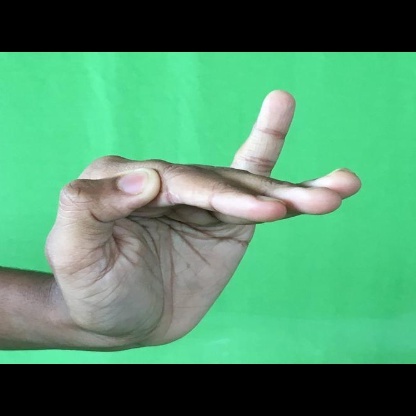
Mudra: Hamsapaksha